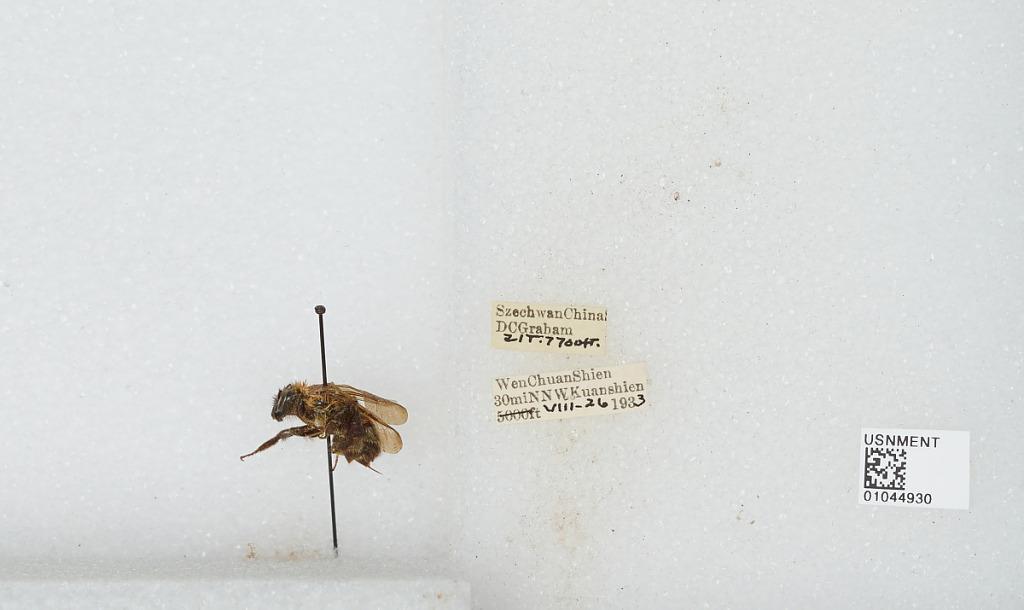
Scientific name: Bombus sp.
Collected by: D. Graham
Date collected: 1933-8-26
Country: China
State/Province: Sichuan
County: Wenchuan Xian
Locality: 30mi NNW Kuanshien